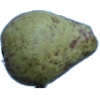
Label: pear_stone